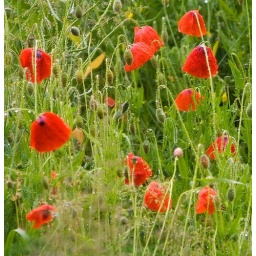
Poppies in the field at the top of our road once the rain of the last couple of days had finally stopped